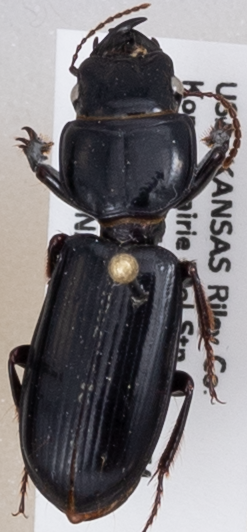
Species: Scarites vicinus
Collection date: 2019-06-19
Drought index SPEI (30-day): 0.1
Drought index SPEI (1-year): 1.69
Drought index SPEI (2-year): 0.24